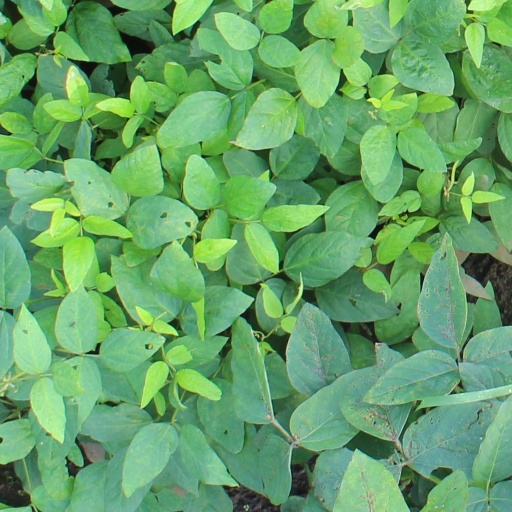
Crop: soybean